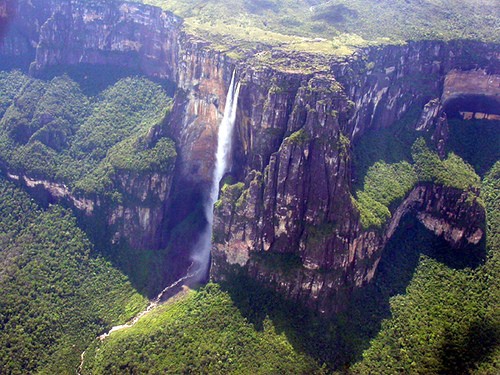
Landmark: Angel Falls